Tige Andrews

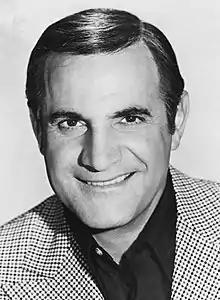

Tige Andrews (born Tiger Androwas; March 19, 1920 – January 27, 2007) was an American character actor. He is best remembered for his law-enforcement roles as Captain Adam Greer and Lieutenant Johnny Russo in two ABC crime drama television series: "The Mod Squad", and "The Detectives Starring Robert Taylor", respectively.